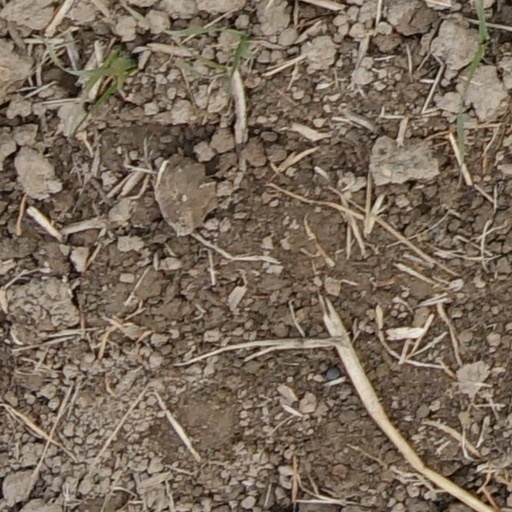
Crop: wheat